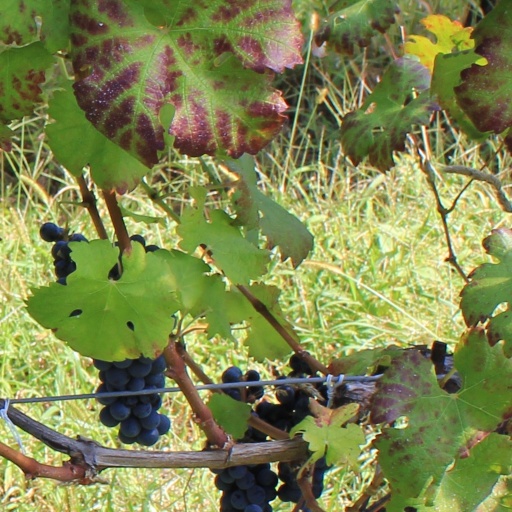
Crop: grape